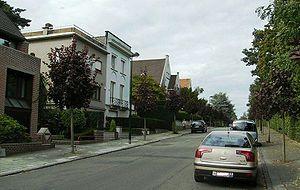
Av Geyskens Auderghem Belgium - part 3
L'avenue Isidore Geyskens est une rue bruxelloise de la commune d'Auderghem qui joint la chaussée de Wavre au clos des Mésanges.